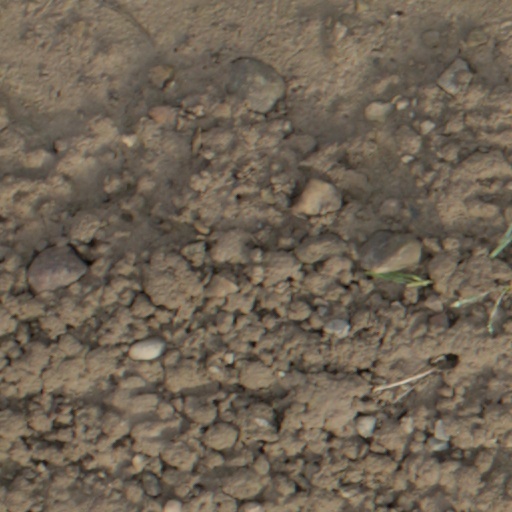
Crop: wheat